Acorus

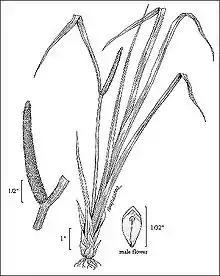
Sweet Flag (2006 drawing by USGS Northern Prairie Wildlife Research Center)

Products derived from "Acorus calamus" were banned in 1968 as food additives by the United States Food and Drug Administration. The primary chemical responsible for the plant's toxic and carcinogenic effects is β-asarone. Confusion exists whether all strains of "A. calamus" contain this substance.